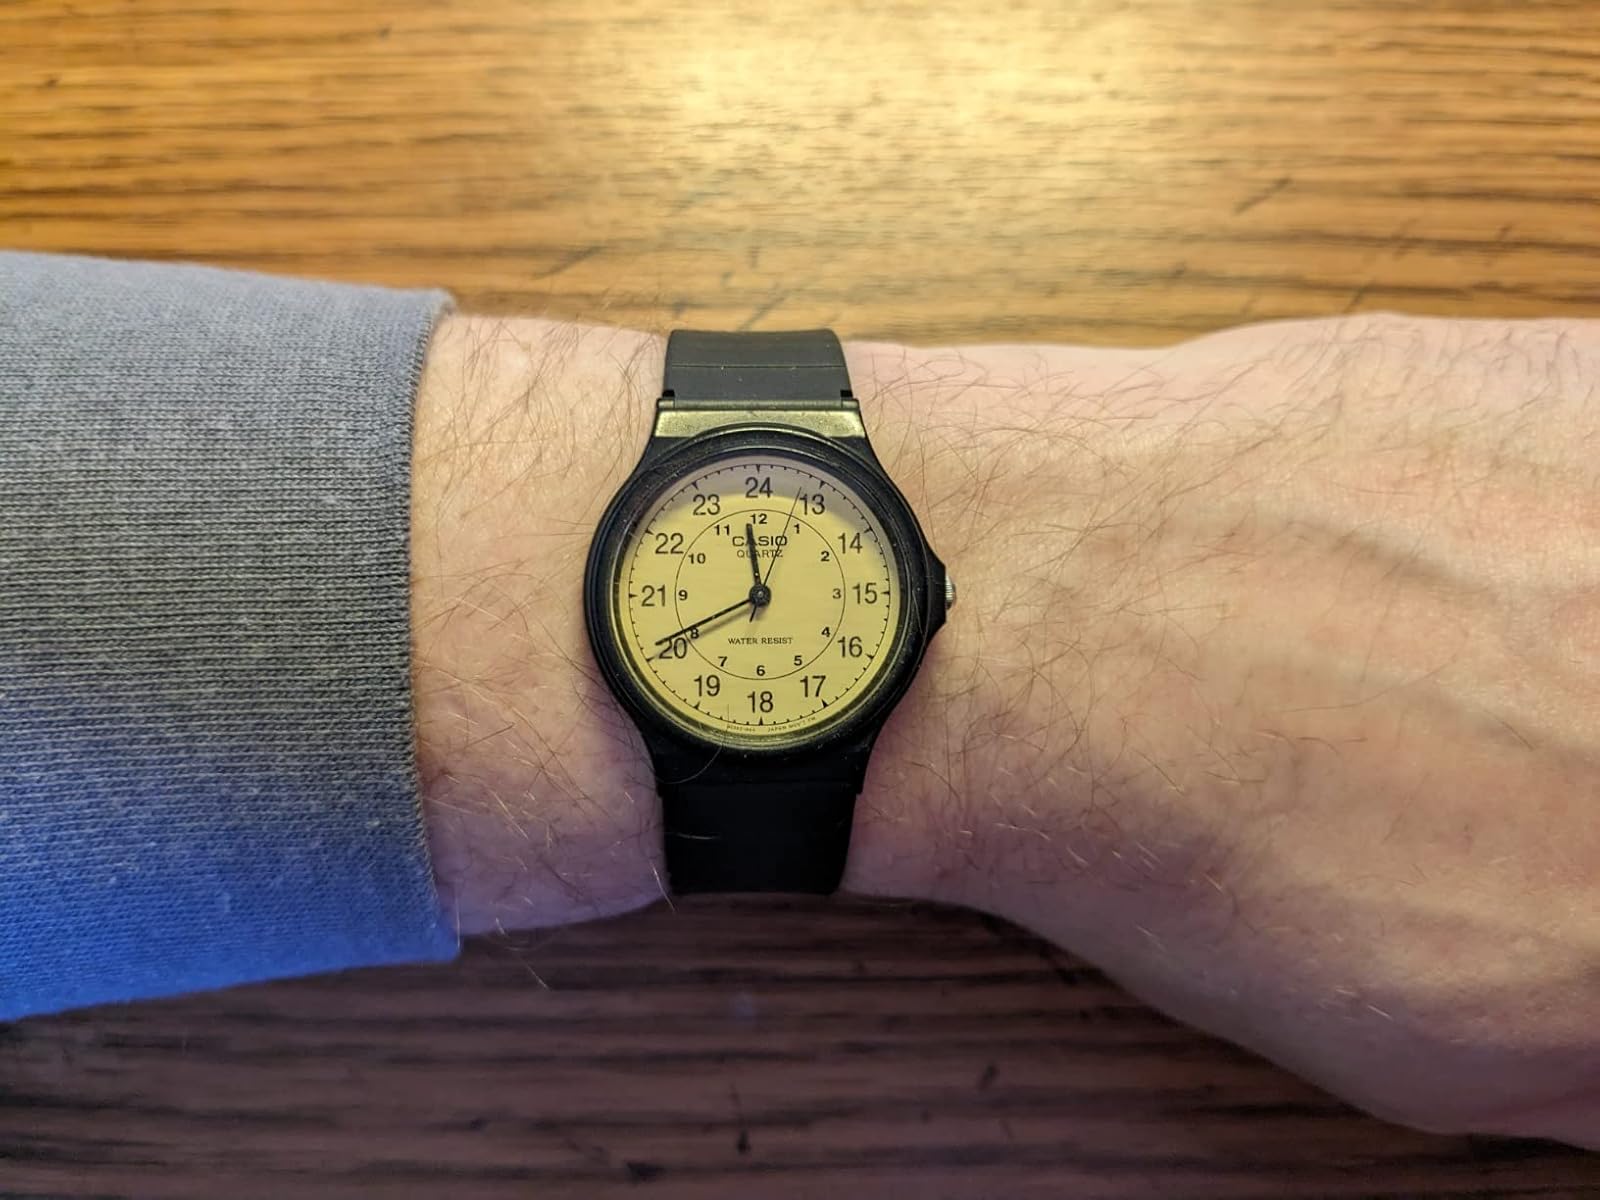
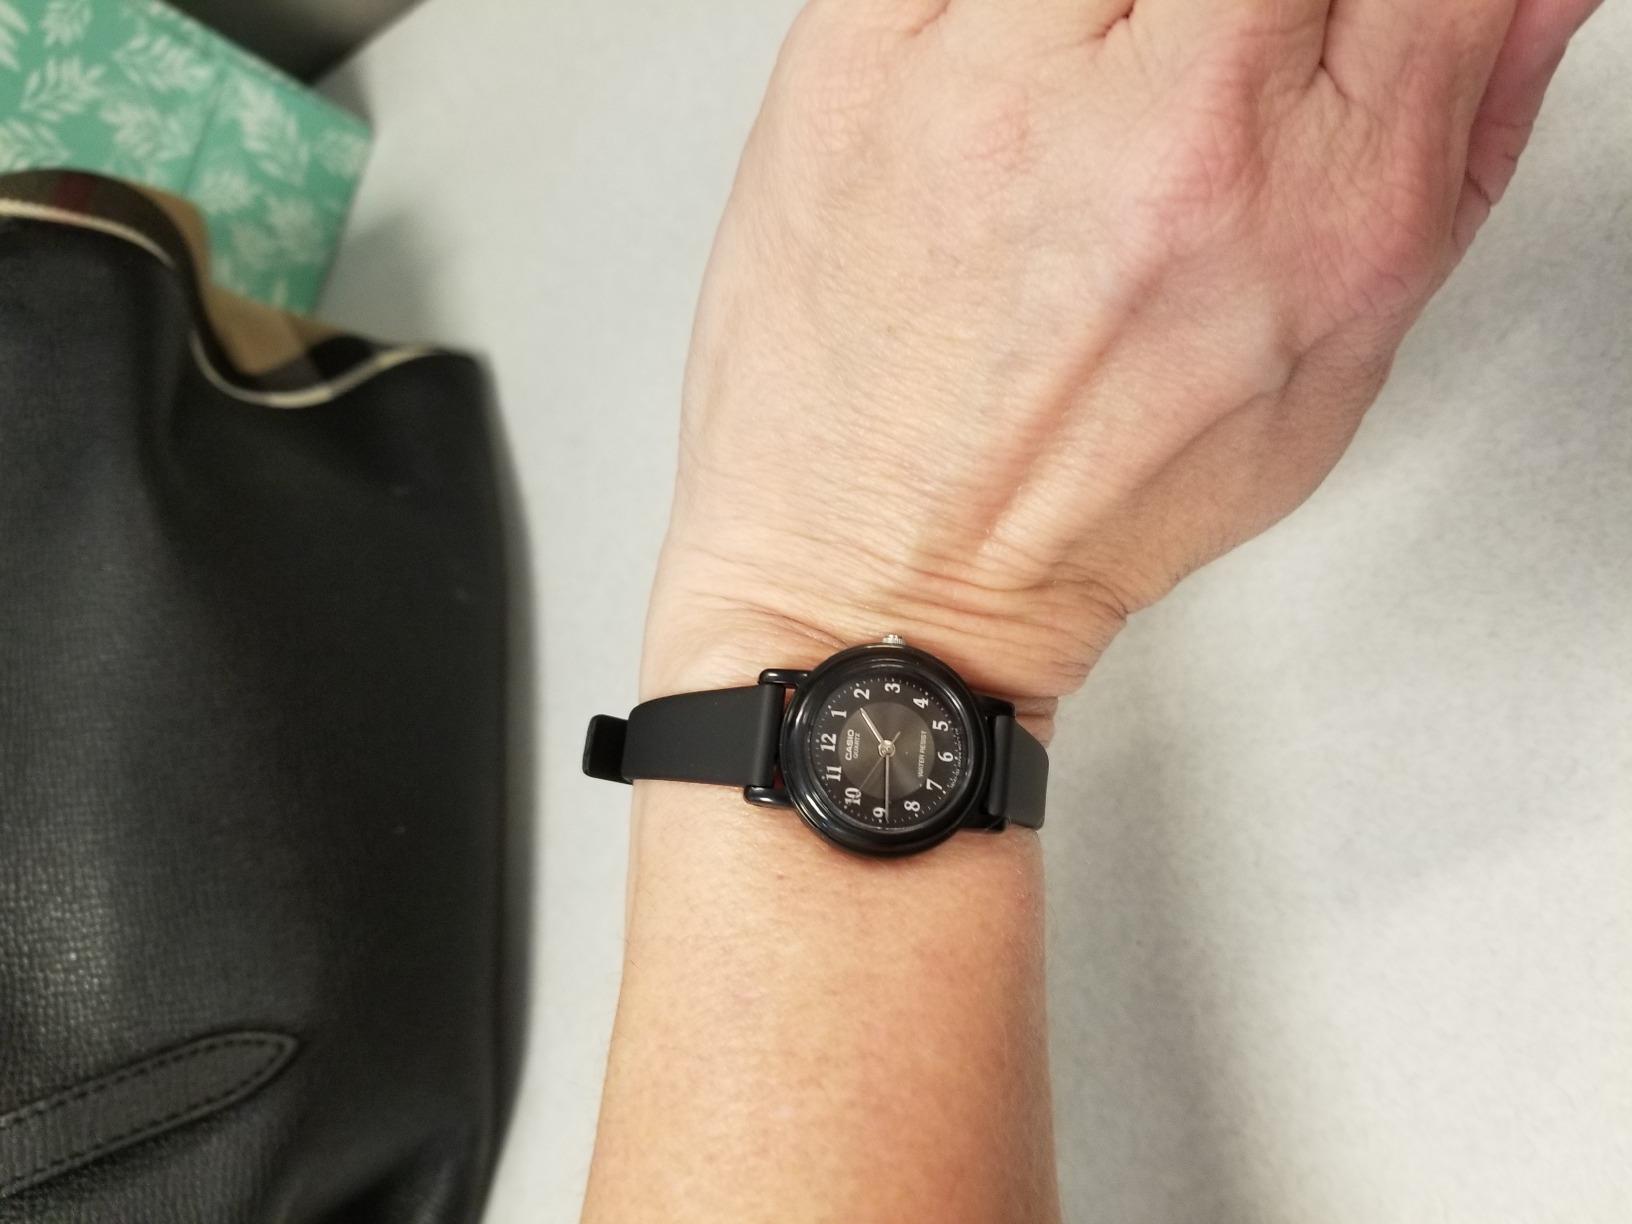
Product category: accessories_watch
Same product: no